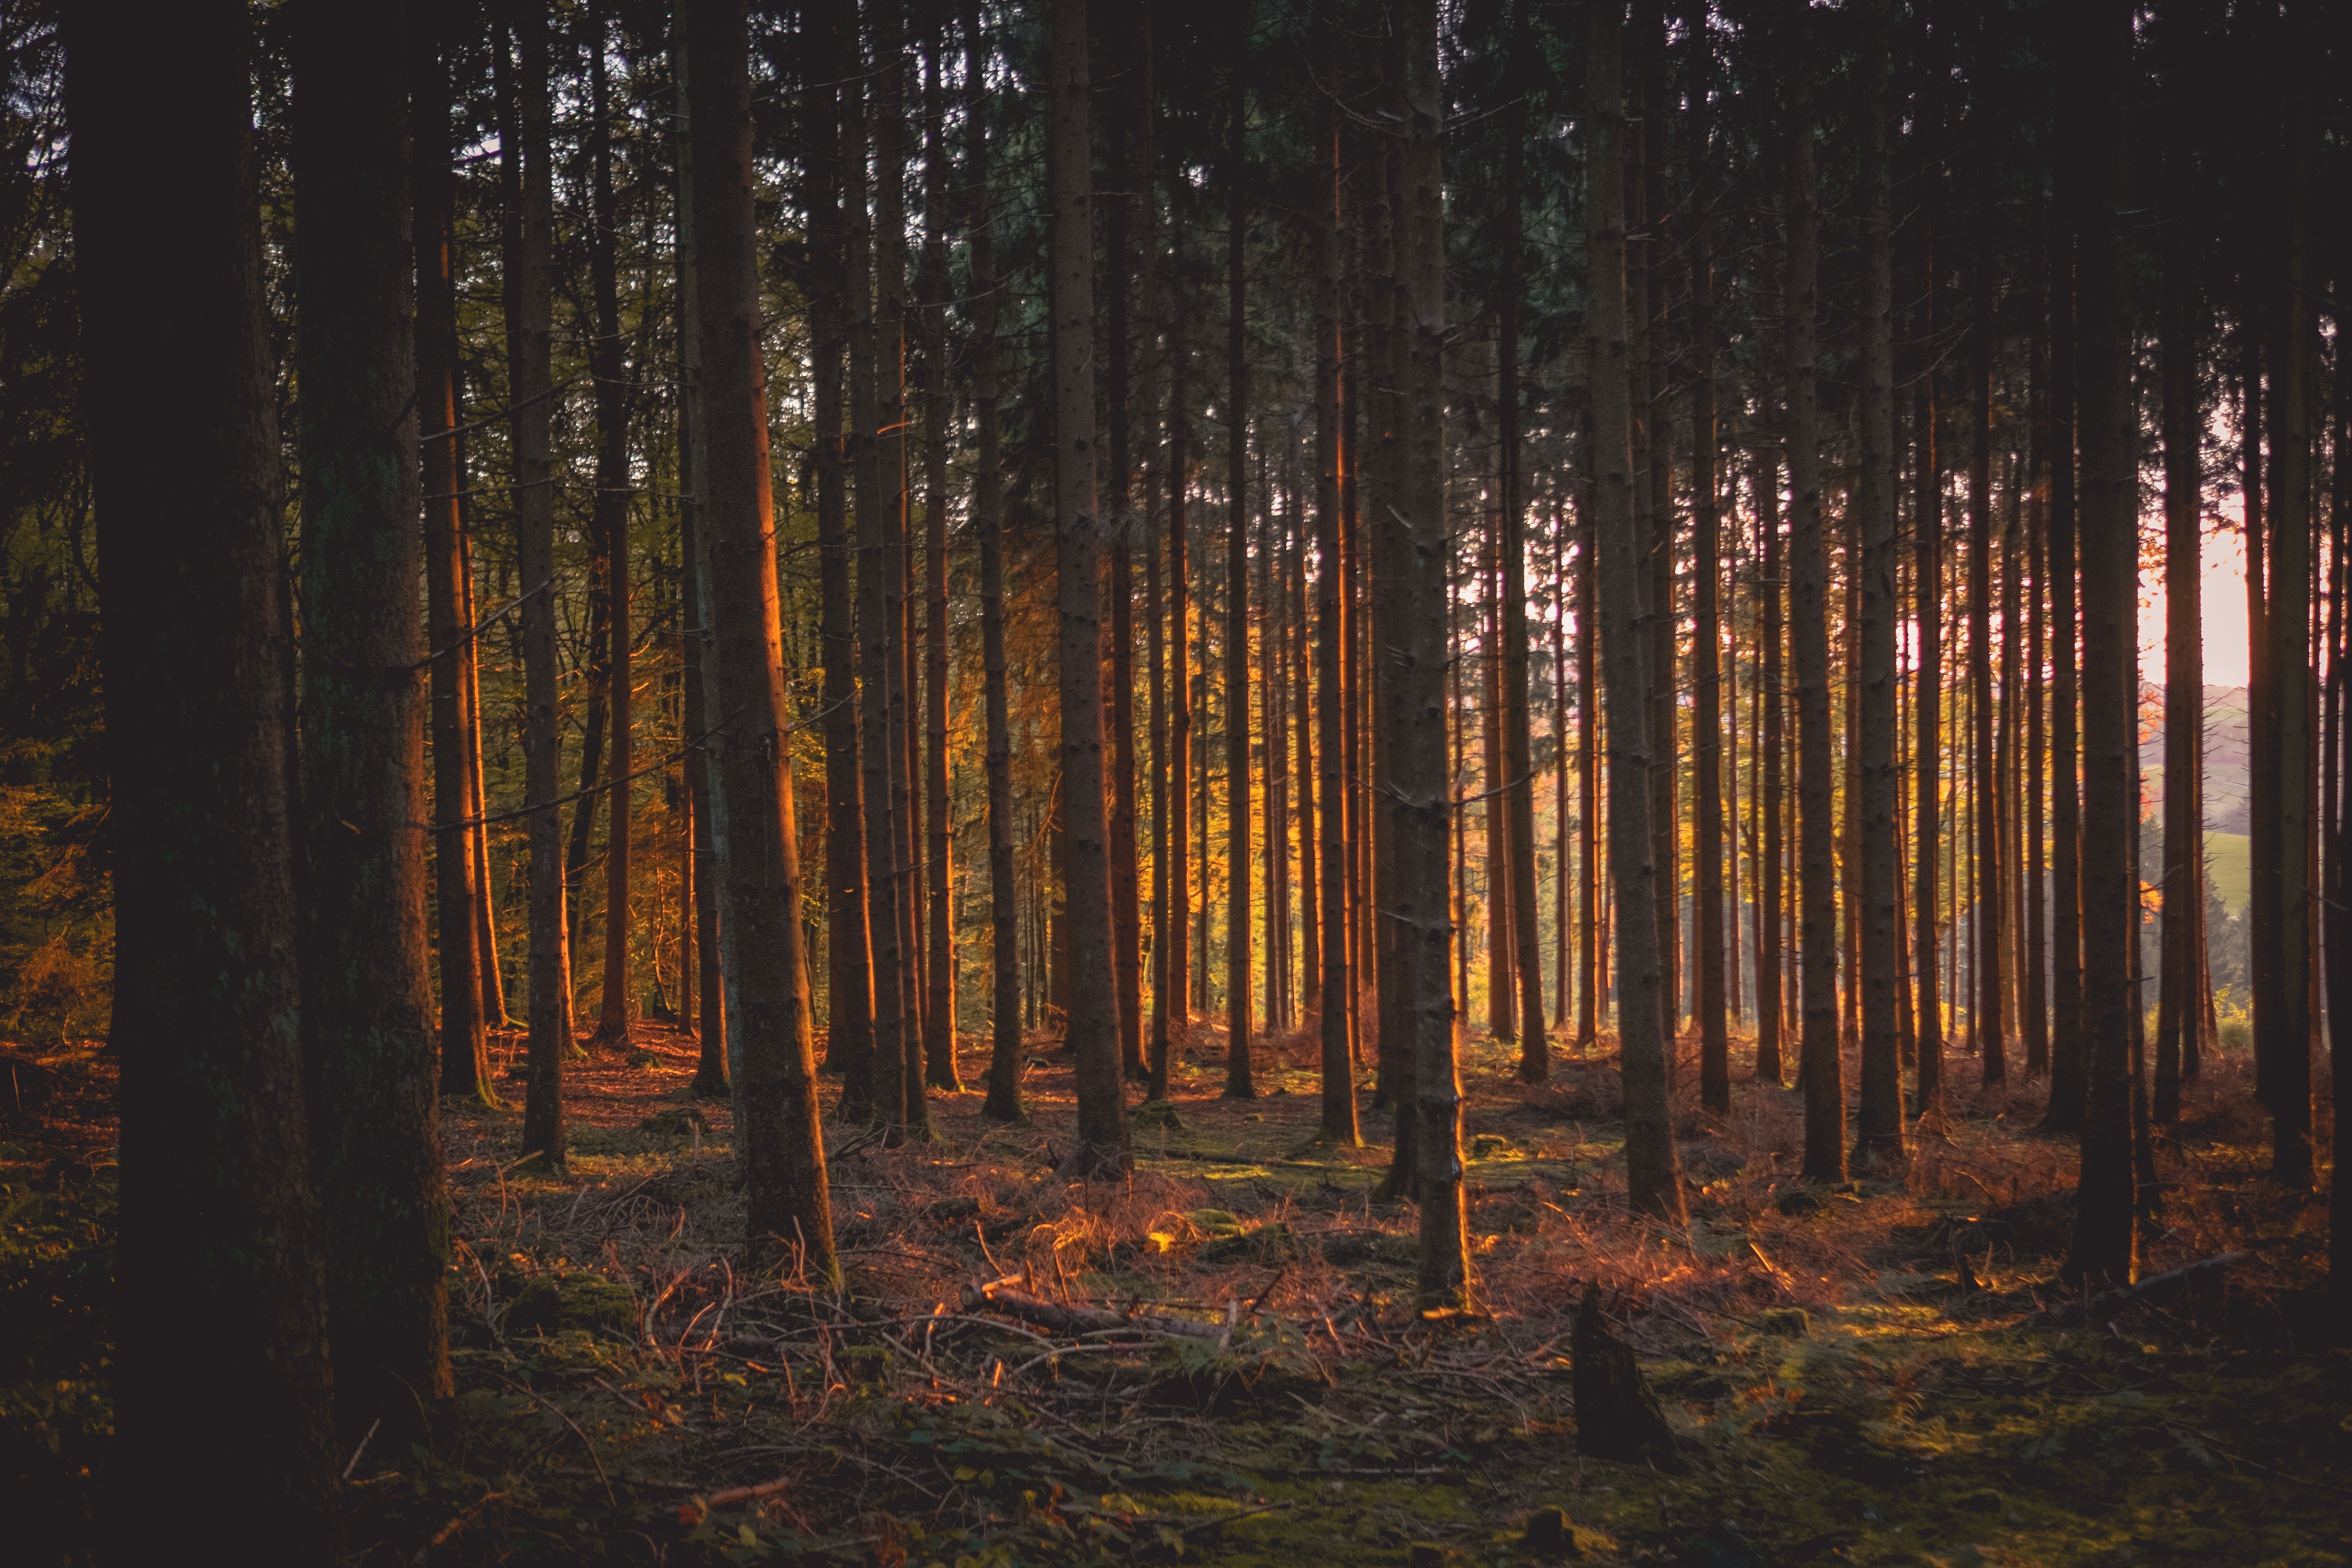
tree, nature, forest, branch, plant, sunlight, morning, leaf, autumn, darkness, season, woodland, habitat, ecosystem, natural environment, geographical feature, atmospheric phenomenon, woody plant, temperate coniferous forest